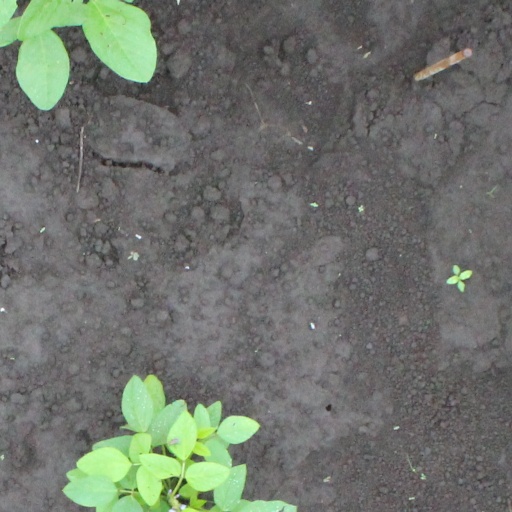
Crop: soybean